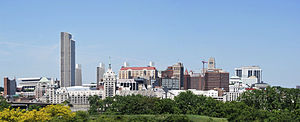
Albany (New York)
Albany er hovedstad i den amerikanske delstat New York. Byen har 100.104 indbyggere og er administrativt centrum for det amerikanske county Albany County.